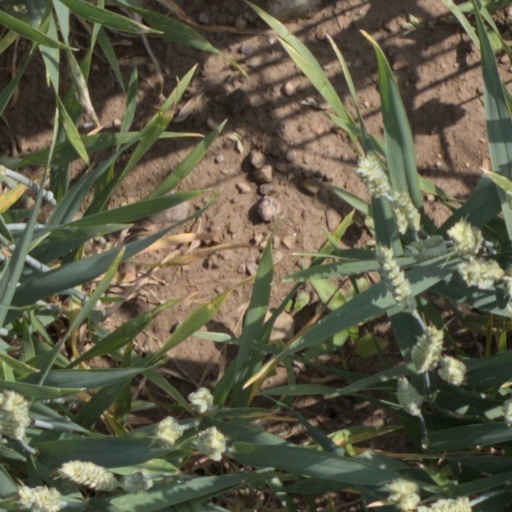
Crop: wheat